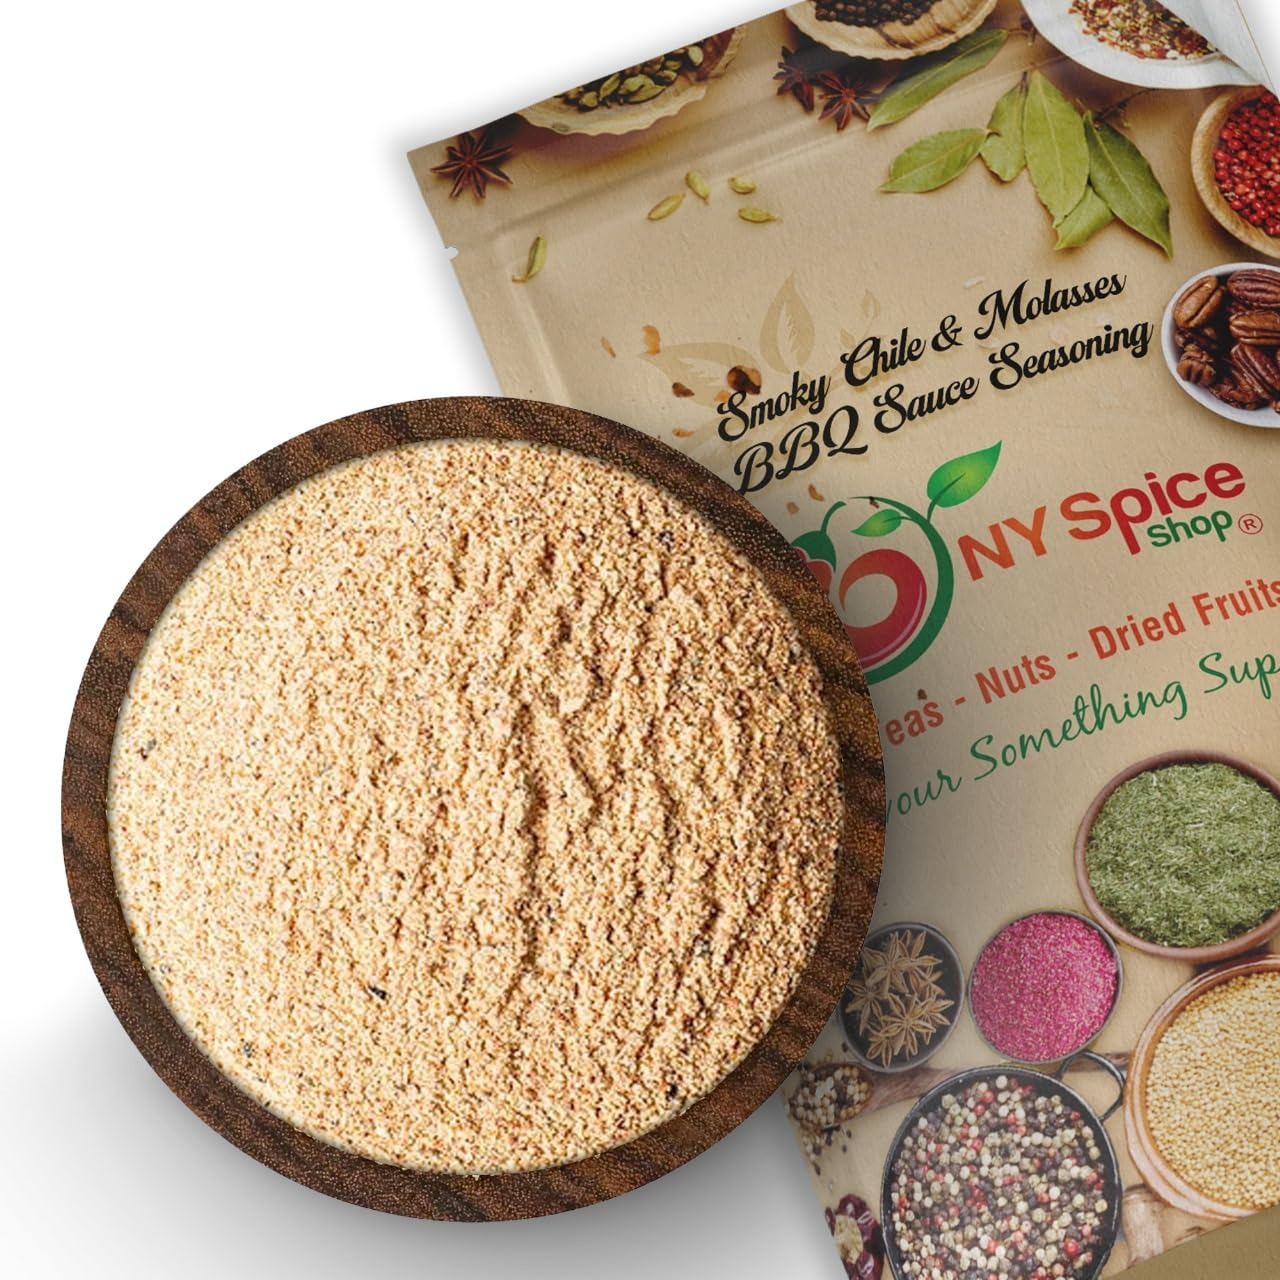
Item Name: NY Spice Shop Hickory BBQ Seasoning - 1 Pound Old Smoky Hickory Spicy BBQ Rub Mix Spice Blend For Grilled Seafood, Vegetables, Meat and Chicken
Bullet Point 1: 🍗 SMOKY CHICKEN DELIGHT - Try NY Spice Shop's Hickory BBQ Seasoning on grilled chicken. Simply coat your chicken with the seasoning for a smoky, savory flavor explosion that turns an ordinary meal into a barbecue sensation.
Bullet Point 2: 🍔 BURGER BLISS - Elevate your burgers by mixing a dash of Hickory BBQ Seasoning into the patty mix. Experience the rich hickory taste that transforms your regular burgers into a mouthwatering delight.
Bullet Point 3: 🌽 GRILLED VEGGIE PERFECTION - Sprinkle a bit of magic on your veggies before grilling. Hickory BBQ Seasoning adds a delightful smokiness to grilled vegetables, making them an irresistible side dish for any occasion.
Bullet Point 4: 🐟 SEAFOOD SIZZLE - Enhance the flavor of your seafood dishes by dusting them with Hickory BBQ Seasoning before cooking. Enjoy the perfect blend of smokiness that takes your fish or shrimp to a whole new level.
Bullet Point 5: 🍟 IRRESISTIBLE FRIES - Upgrade your fries with a sprinkle of NY Spice Shop's Hickory BBQ Seasoning. Turn a simple side into a tasty treat that will have everyone reaching for seconds. Simple, quick, and incredibly delicious!
Product Description: <b>TRANSFORM YOUR KITCHEN INTO A FLAVOR HAVEN WITH NY SPICE SHOP'S HICKORY BBQ SEASONING. THIS EXPERTLY CRAFTED BLEND OF SMOKY HICKORY, SAVORY SPICES, AND A TOUCH OF SWEETNESS BRINGS A BURST OF AUTHENTIC BARBECUE GOODNESS TO YOUR DISHES. ELEVATE YOUR CULINARY CREATIONS EFFORTLESSLY WITH THIS PREMIUM SEASONING THAT PROMISES AN UNMATCHED TASTE EXPERIENCE.</b><br><br> <li><i><b>HICKORY SMOKED CHICKEN</i></b> - Dive into a world of smoky perfection with our Hickory BBQ Seasoning-coated grilled chicken—a tantalizing blend of savory and sweet that will make your taste buds dance.<br> <li><i><b>SIZZLING HICKORY BURGERS</i></b> - Infuse your burgers with a burst of flavor by incorporating Hickory BBQ Seasoning into your patty mix—transforming every bite into a mouthwatering experience.<br> <li><i><b>GRILLED HICKORY VEGGIE MEDLEY</i></b> - Elevate your vegetable game with a sprinkle of our Hickory BBQ Seasoning before grilling—adding a delightful smokiness to your veggies that will steal the show.<br> <li><i><b>SEASIDE HICKORY DELIGHT</i></b> - Explore the depths of flavor by dusting your seafood dishes with Hickory BBQ Seasoning before cooking—creating an oceanic symphony of smokiness.<br> <li><i><b>CRISPY HICKORY FRIES</i></b> - Turn ordinary fries into a taste sensation by enhancing them with a sprinkle of Hickory BBQ Seasoning—simple, quick, and incredibly delicious.<br><br> Ideal for gifting, NY Spice Shop's Hickory BBQ Seasoning is the perfect present for food enthusiasts and home cooks alike. Share the joy of exceptional flavors with friends and family, making every meal a delightful experience.<br><br> <b>With Hickory BBQ Seasoning, turn ordinary moments into extraordinary memories, one delicious dish at a time.</b>
Value: 16.0
Unit: Ounce

Price: 15.99